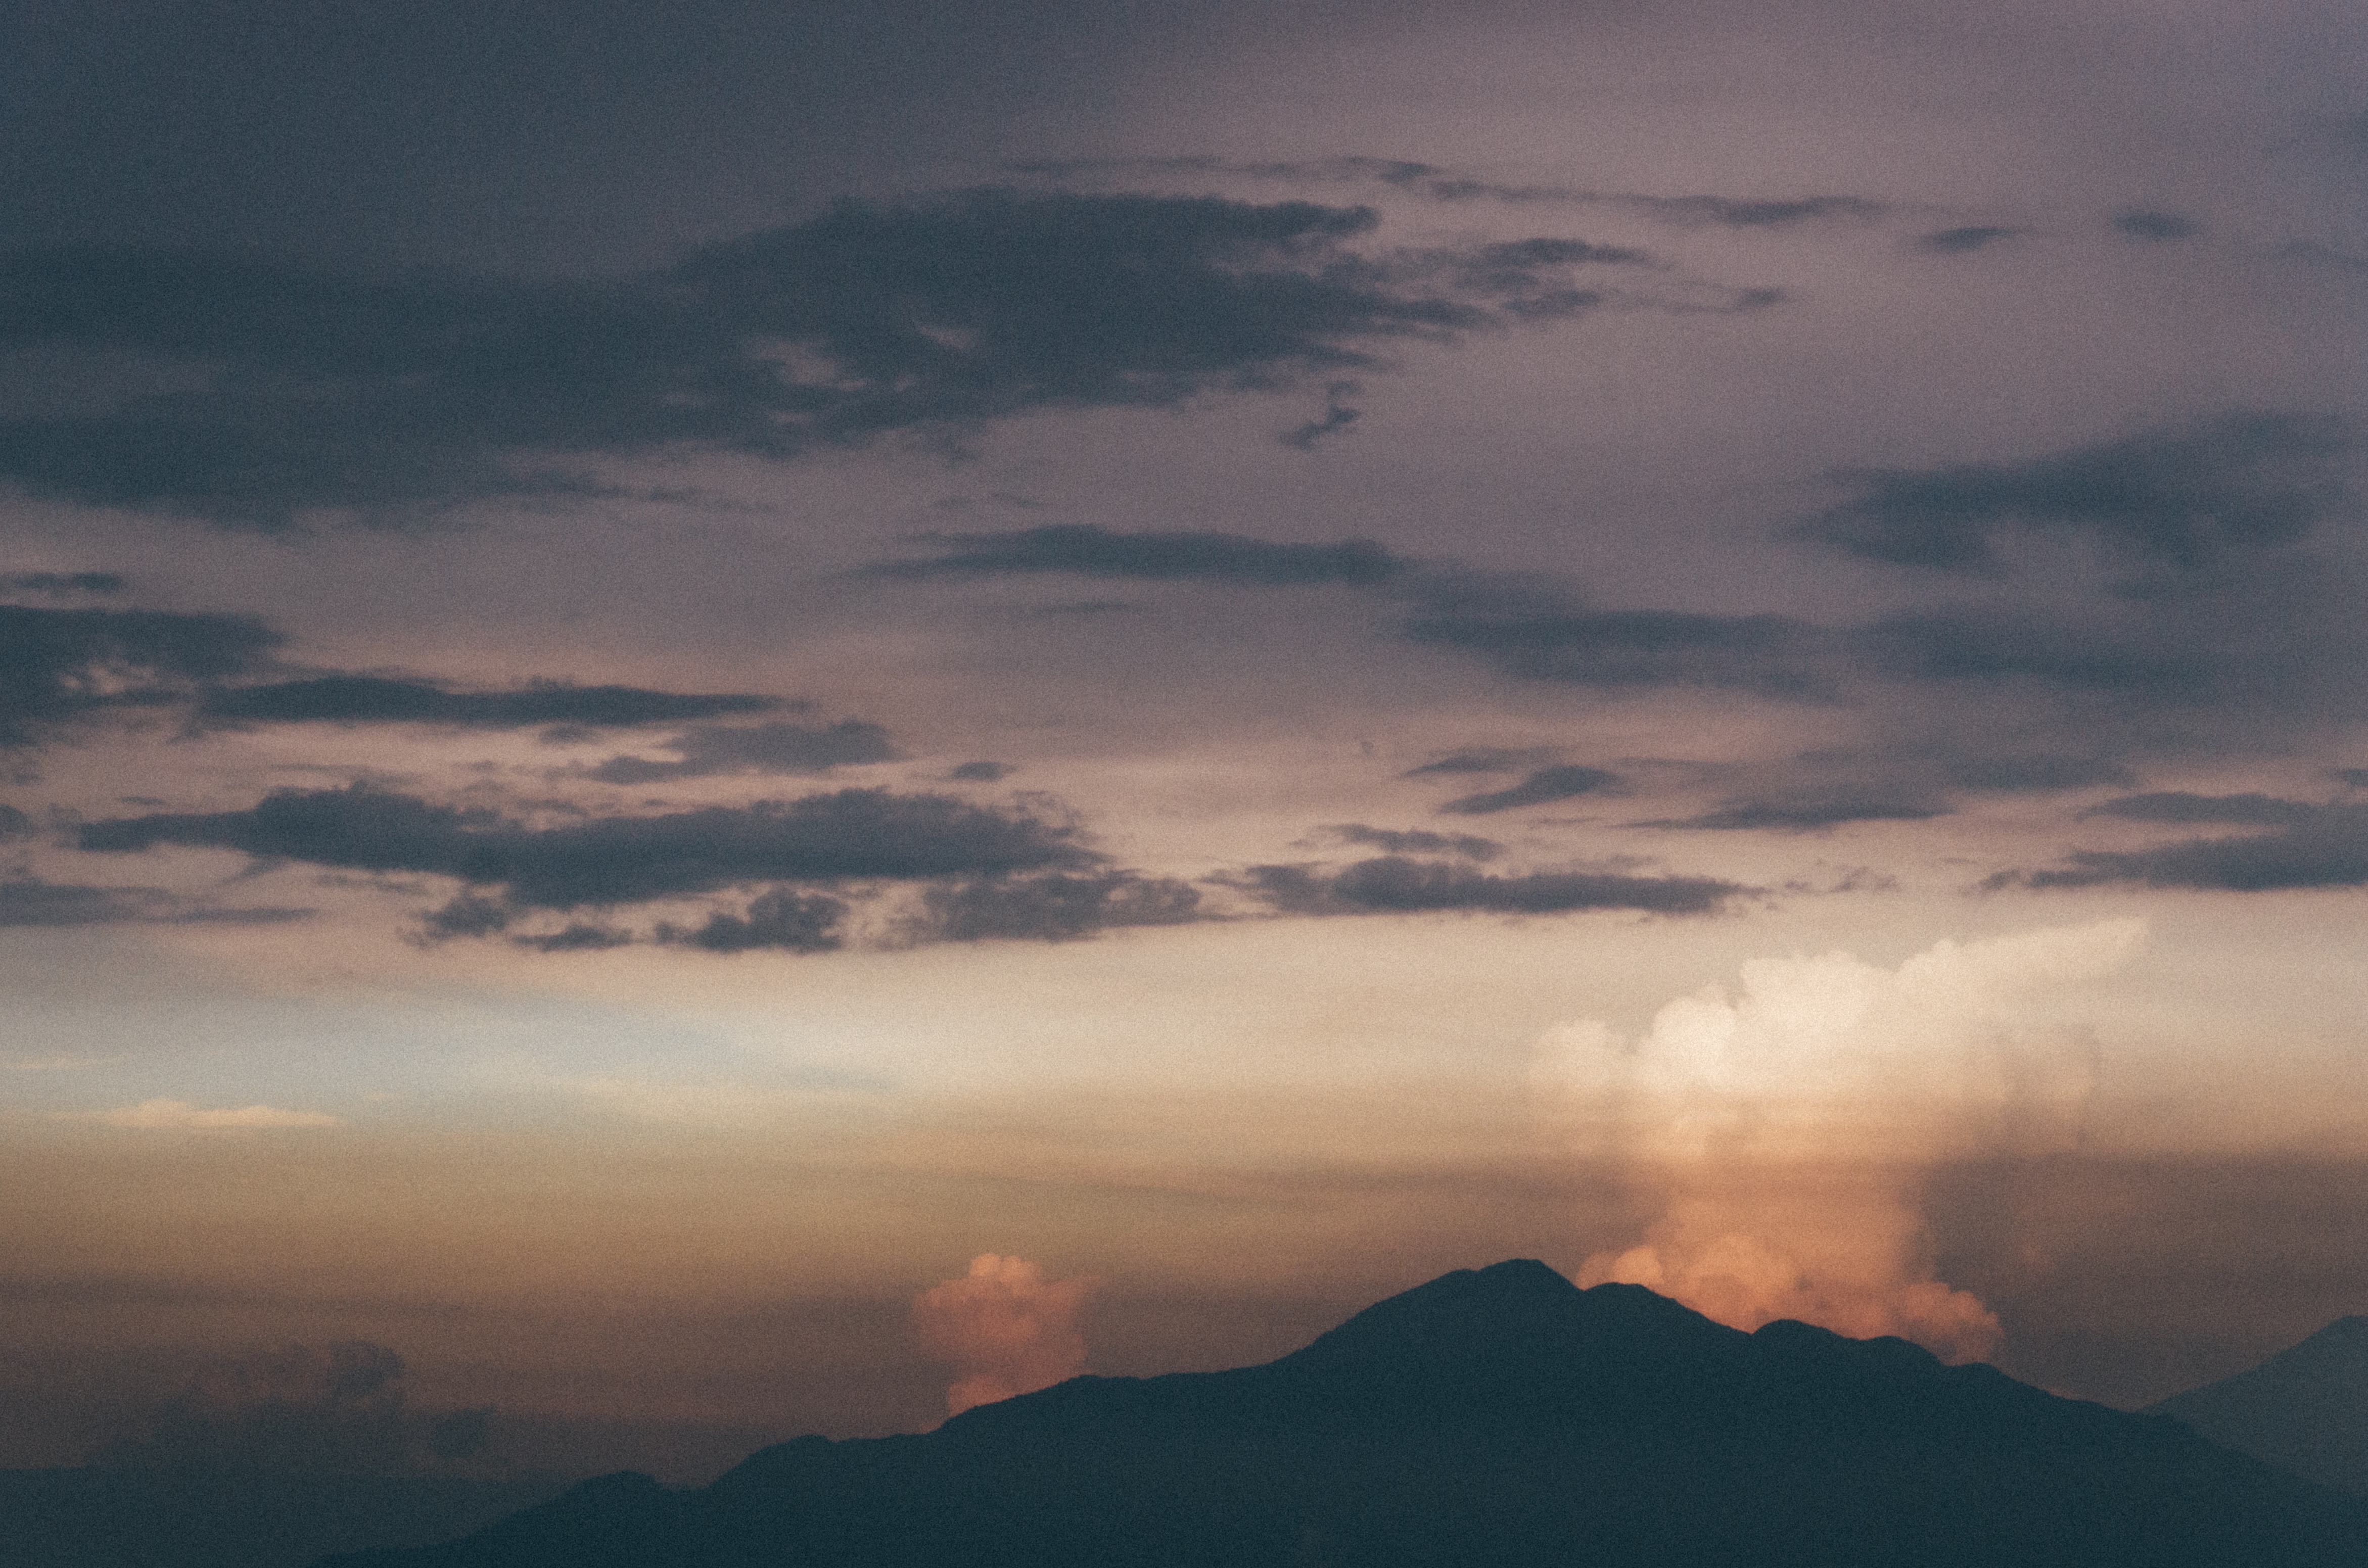
horizon, mountain, cloud, sky, sunrise, sunset, sunlight, morning, dawn, atmosphere, dusk, evening, weather, cumulus, plain, afterglow, meteorological phenomenon, atmospheric phenomenon